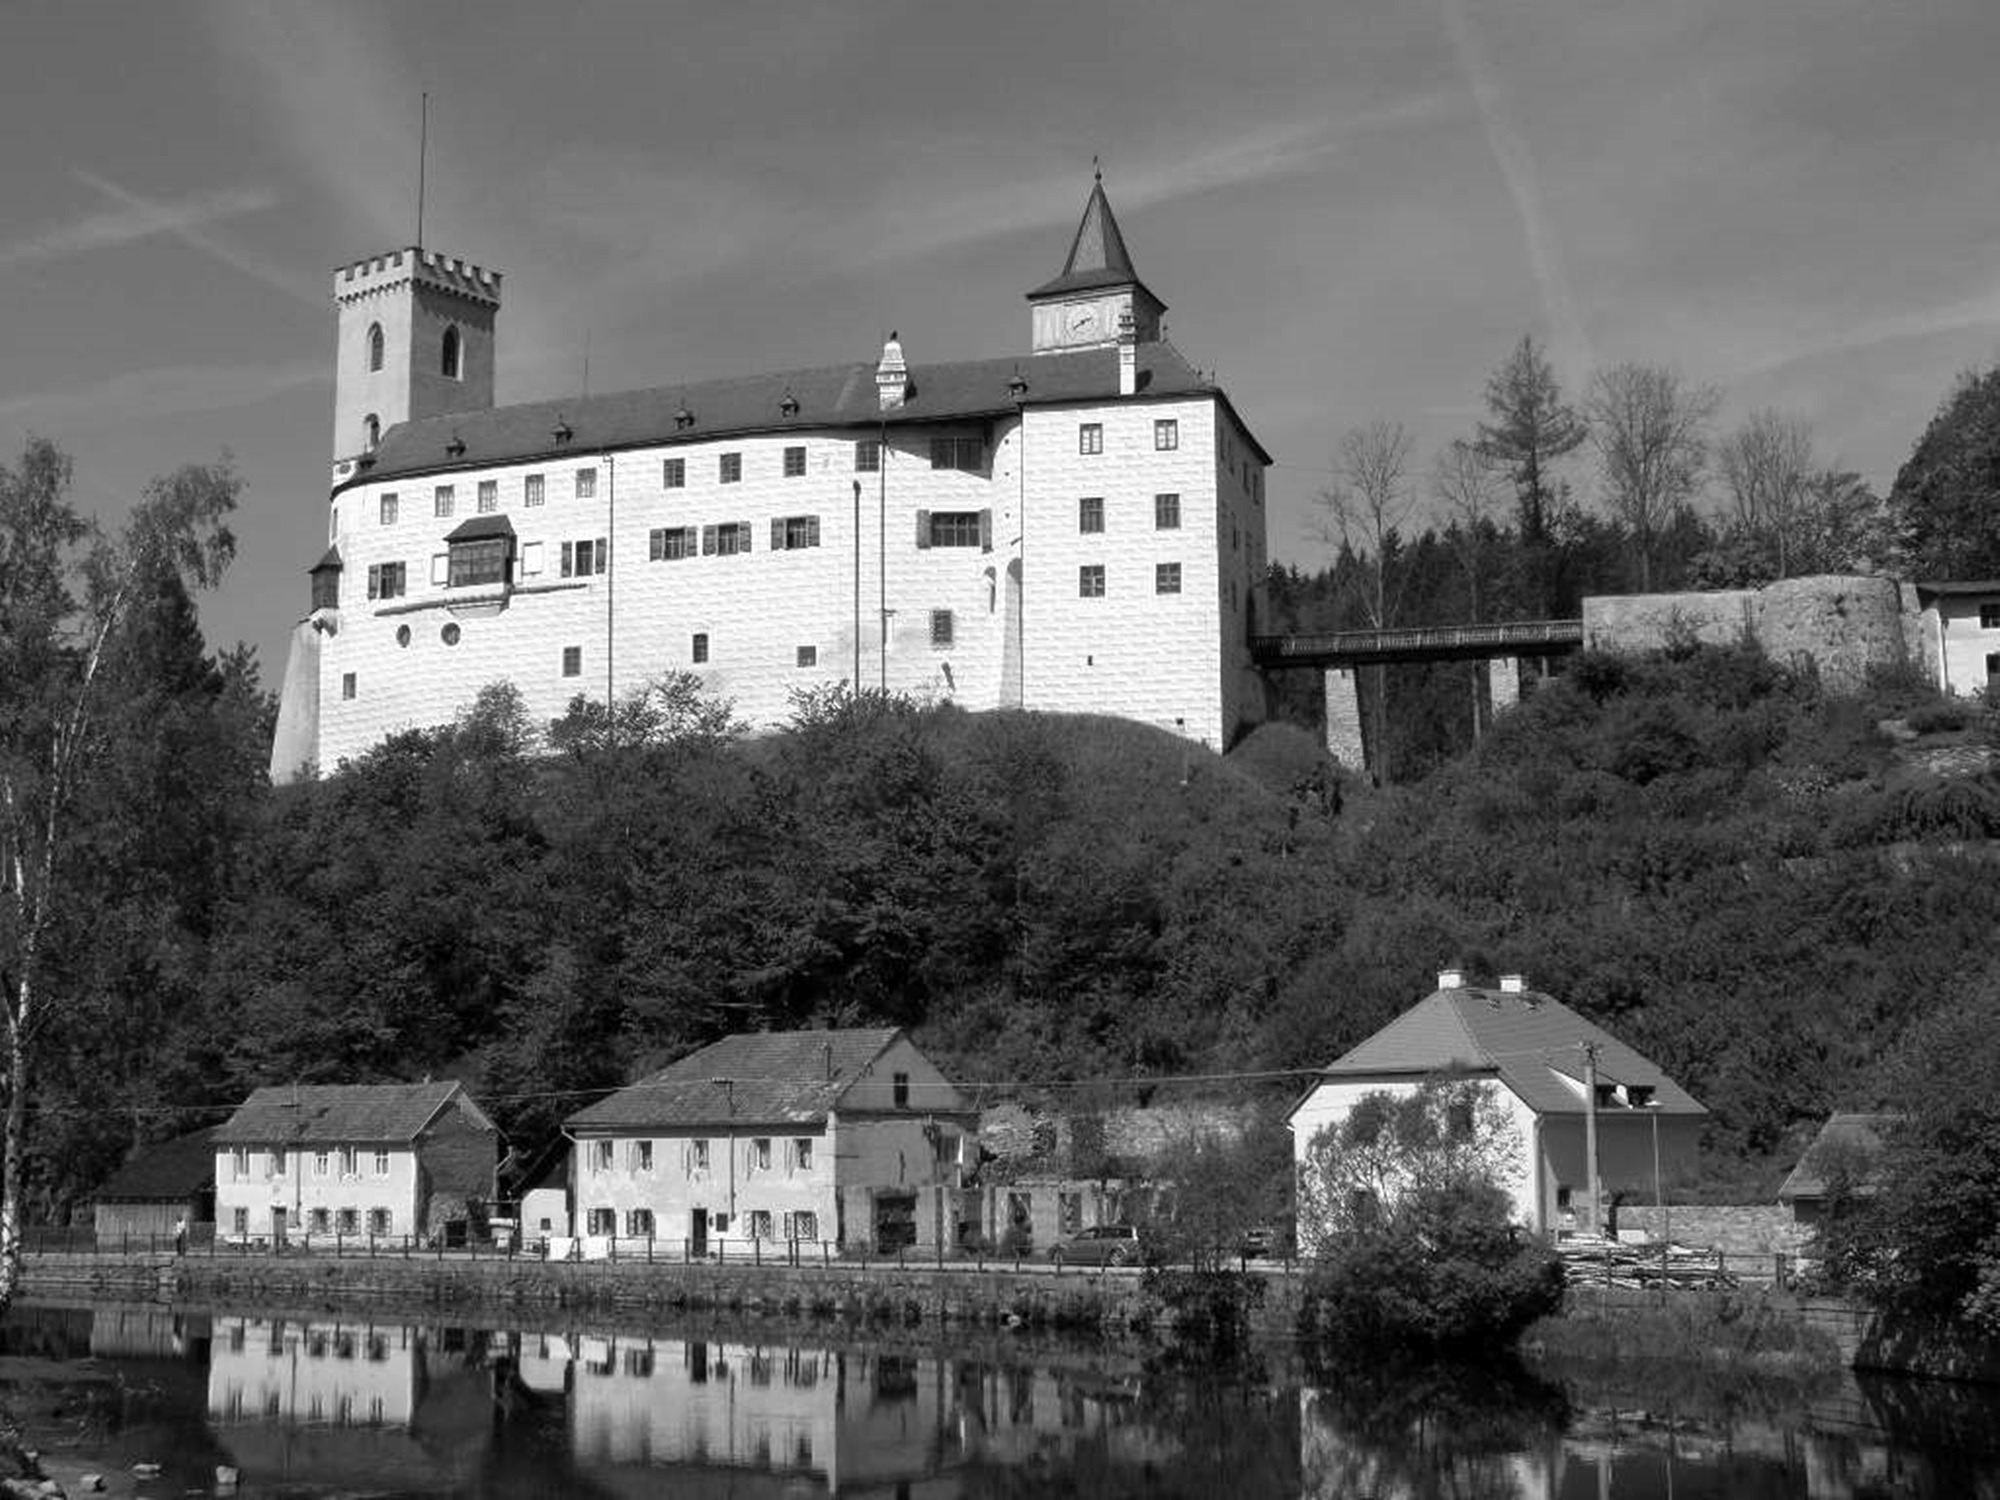
black and white, white, photography, house, building, chateau, castle, monochrome, monastery, history, monochrome photography, rosenberg, heritage south bohemia